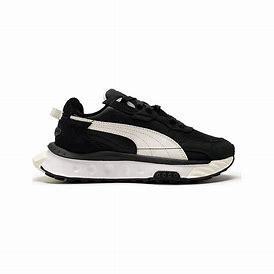
Brand: Puma
Model: Wild Rider